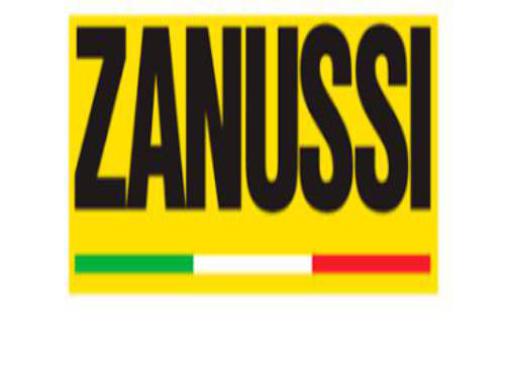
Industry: Electronic